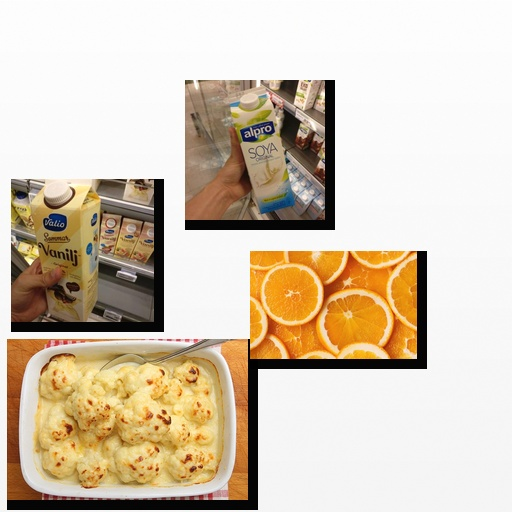
Food items: cauliflower, soy_milk, orange, vanilla_yoghurt